Ledru-Rollin station

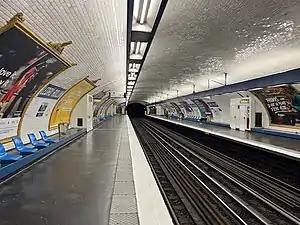
Platforms

Ledru-Rollin is a station on Line 8 of the Paris Métro. It is located at the intersection of the Rue du Faubourg-Saint-Antoine and Avenue Ledru-Rollin (after which it is named), on the border between the 11th arrondissement and 12th arrondissement.